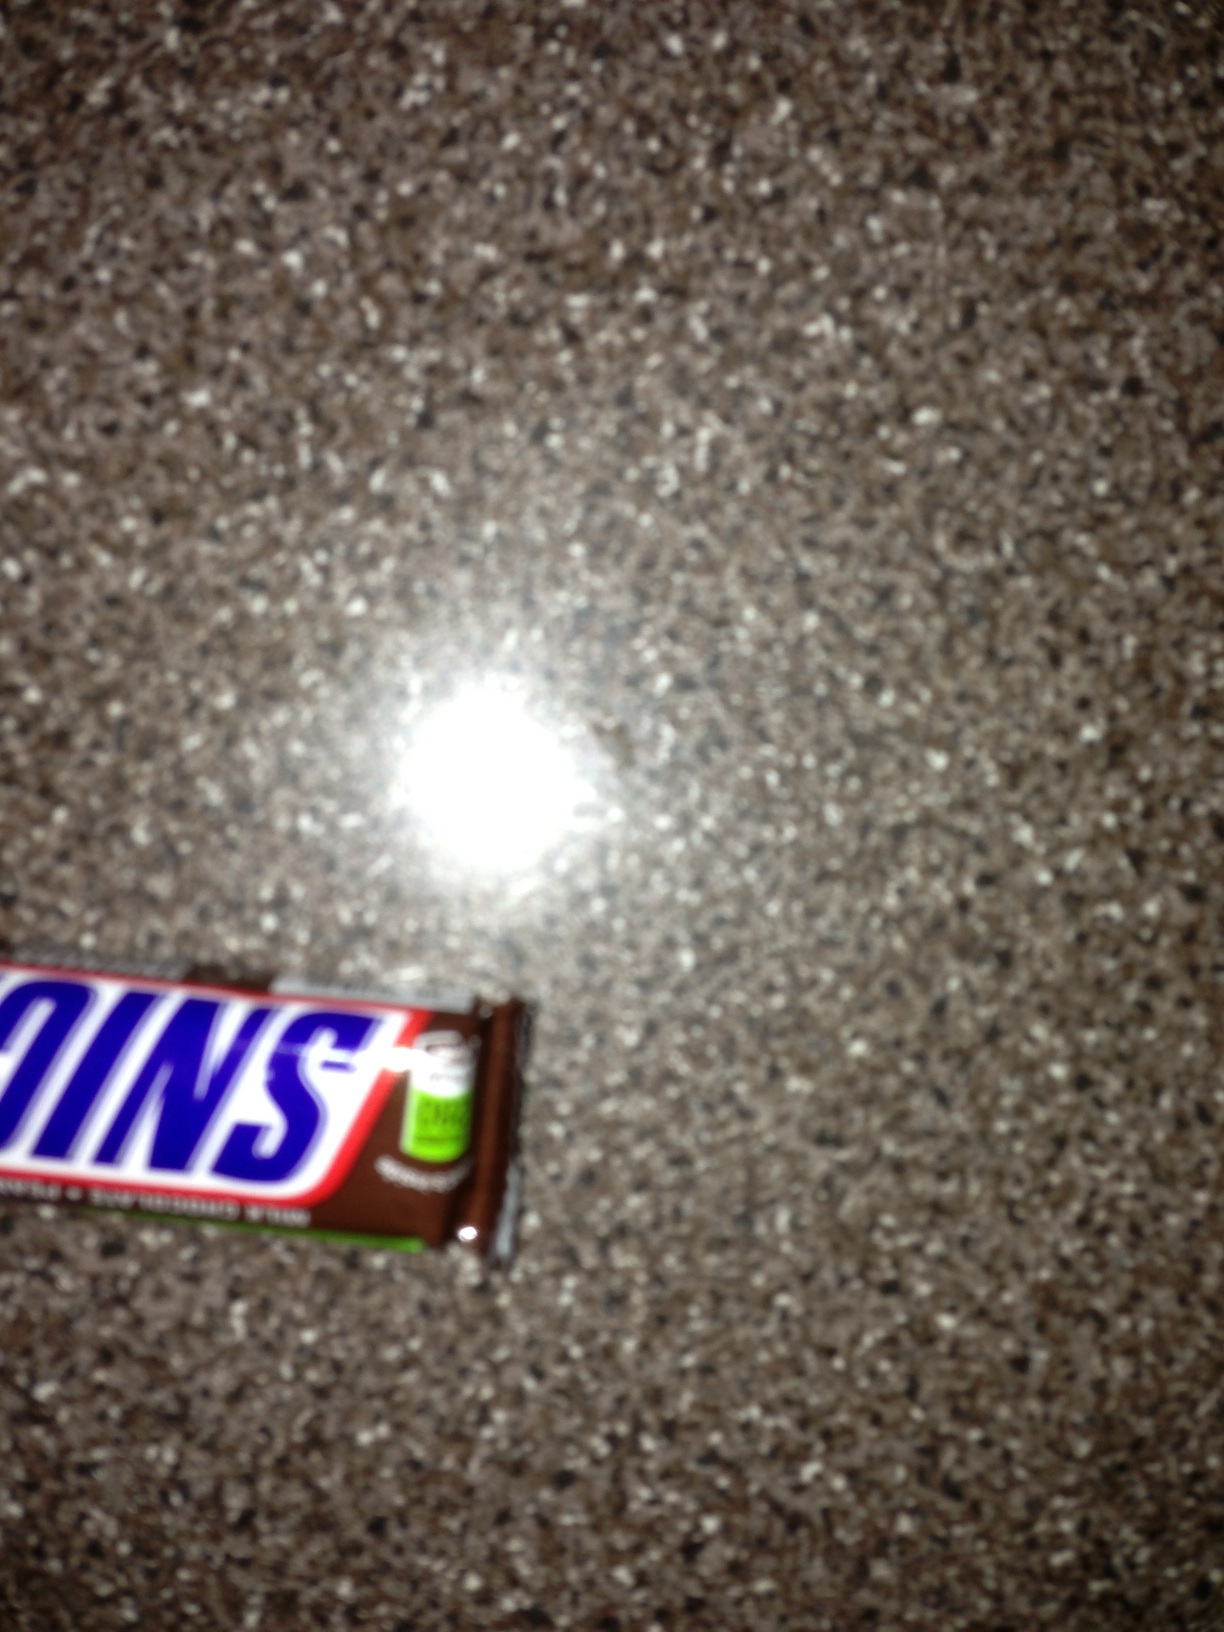Question: Is that Snickers or Mars?
Answer: snickers